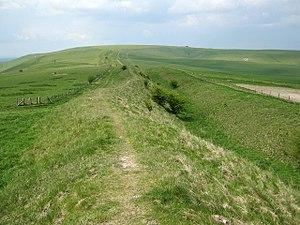
Le Wansdyke est une ligne de défense médiévale située dans le sud-ouest de l'Angleterre.